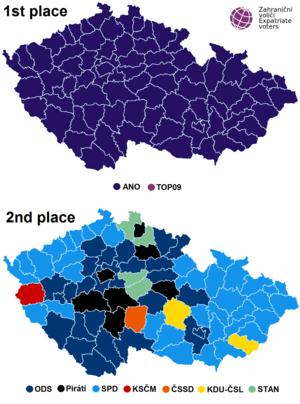
Les élections législatives tchèques de 2017 se tiennent les 20 et 21 octobre 2017 afin d'élire les 200 députés de la 8ᵉ législature de la Chambre des députés pour un mandat de quatre ans.